Jerry Heil

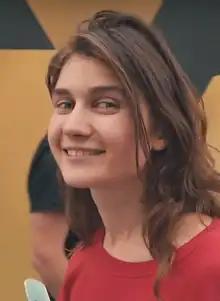
Heil in 2019

In March 2019, Heil published a portion of her upcoming single "Okhrana, otmiena" on Instagram, which she had recorded with Ukrainian producer Morphom. The track quickly gained momentum, when Ukrainian singers such as NK and Vera Brezhneva complimented and further distributed the song's snippet. Heil later released a full version of the song through YouTube the following month, where its music video has received more than 14.8 million views; "Okhrana, otmiena" additionally became a top five hit in Ukraine. Following the success of the song, Heil began pursuing songwriting, where she wrote songs for musicians including Brezhneva and the Kyiv-based band Cloudless, with Russian songwriter and producer Konstantin Meladze.